Cor Caroli

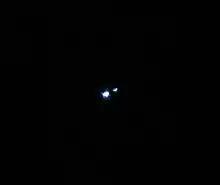
Cor Caroli seen from northern England on March 1, 2011

Alpha Canum Venaticorum is a binary star with a combined apparent magnitude of 2.81. The two stars are 19.6 arcseconds apart in the sky and are easily resolved in small telescopes. The system lies approximately 110 light-years from the Sun.